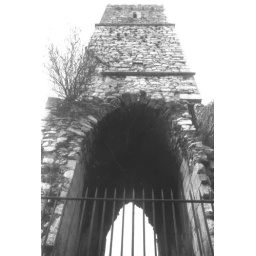
Outside my kitchen window, the oldest standing structure in Cork.